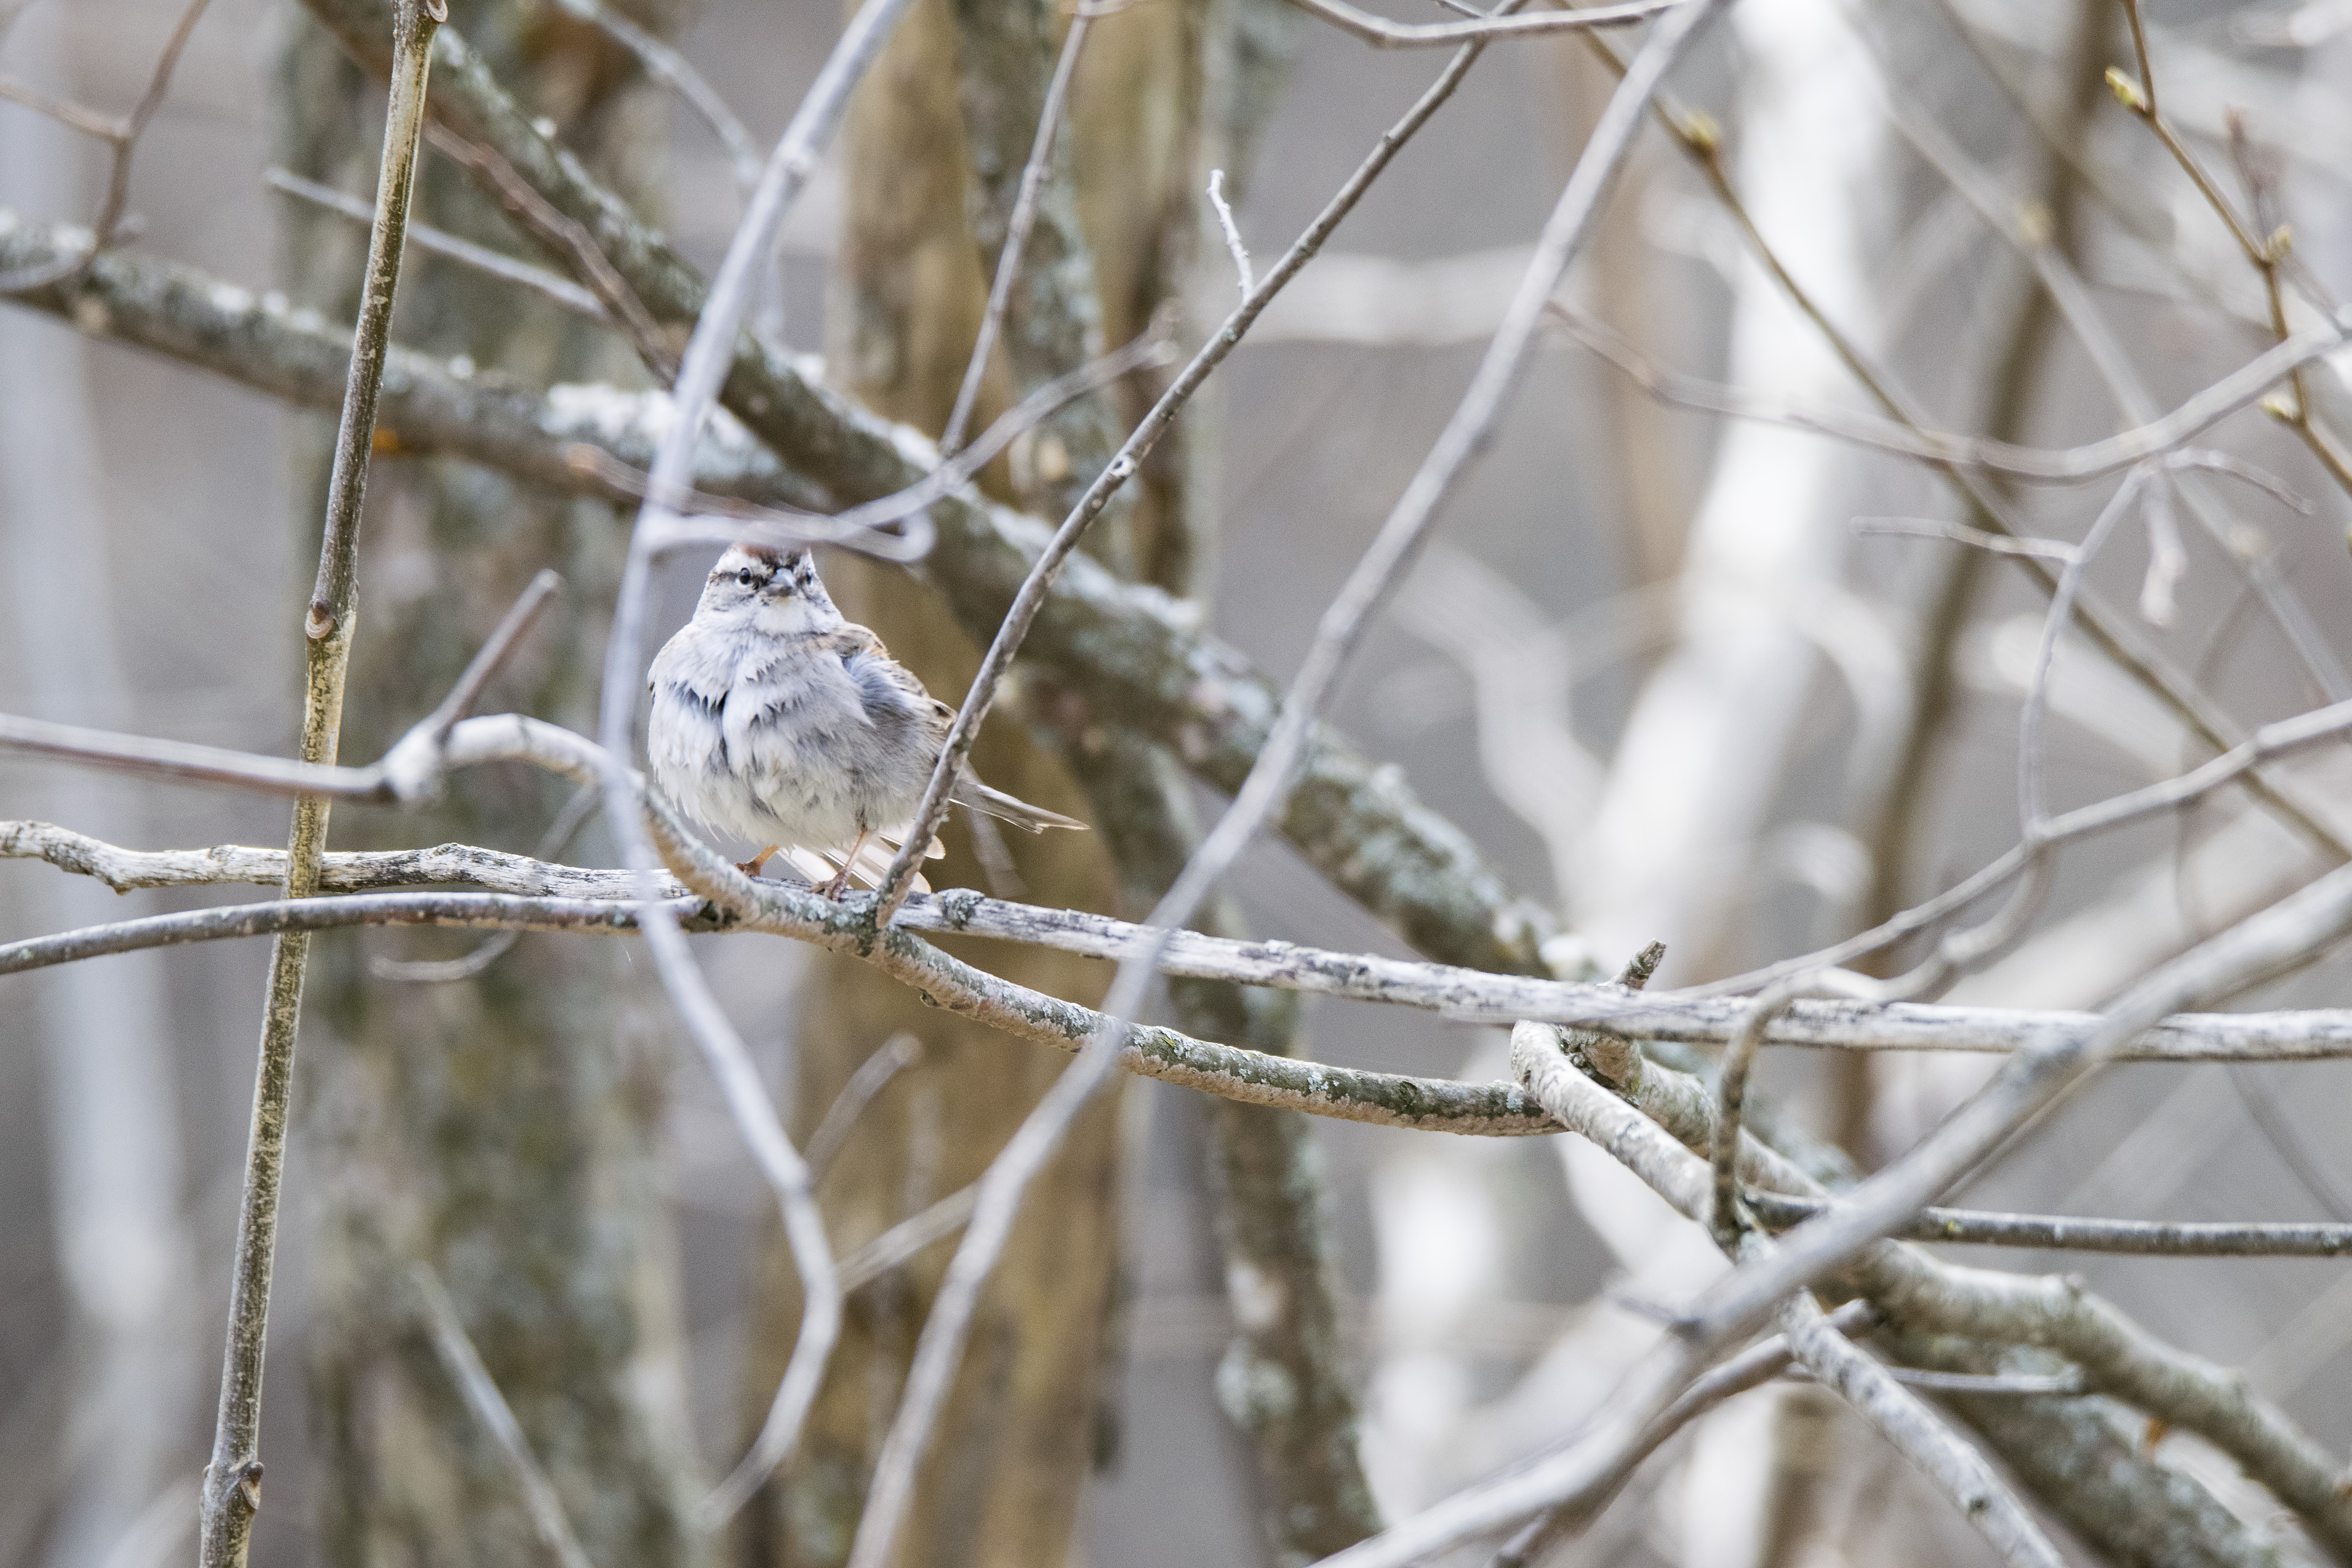
branch, snow, winter, bird, frost, wildlife, spring, season, fauna, twig, close up, canada, vertebrate, sparrow, quebec, finch, sherbrooke, oiseau, bruant, familier, chipping, old world flycatcher, perching bird